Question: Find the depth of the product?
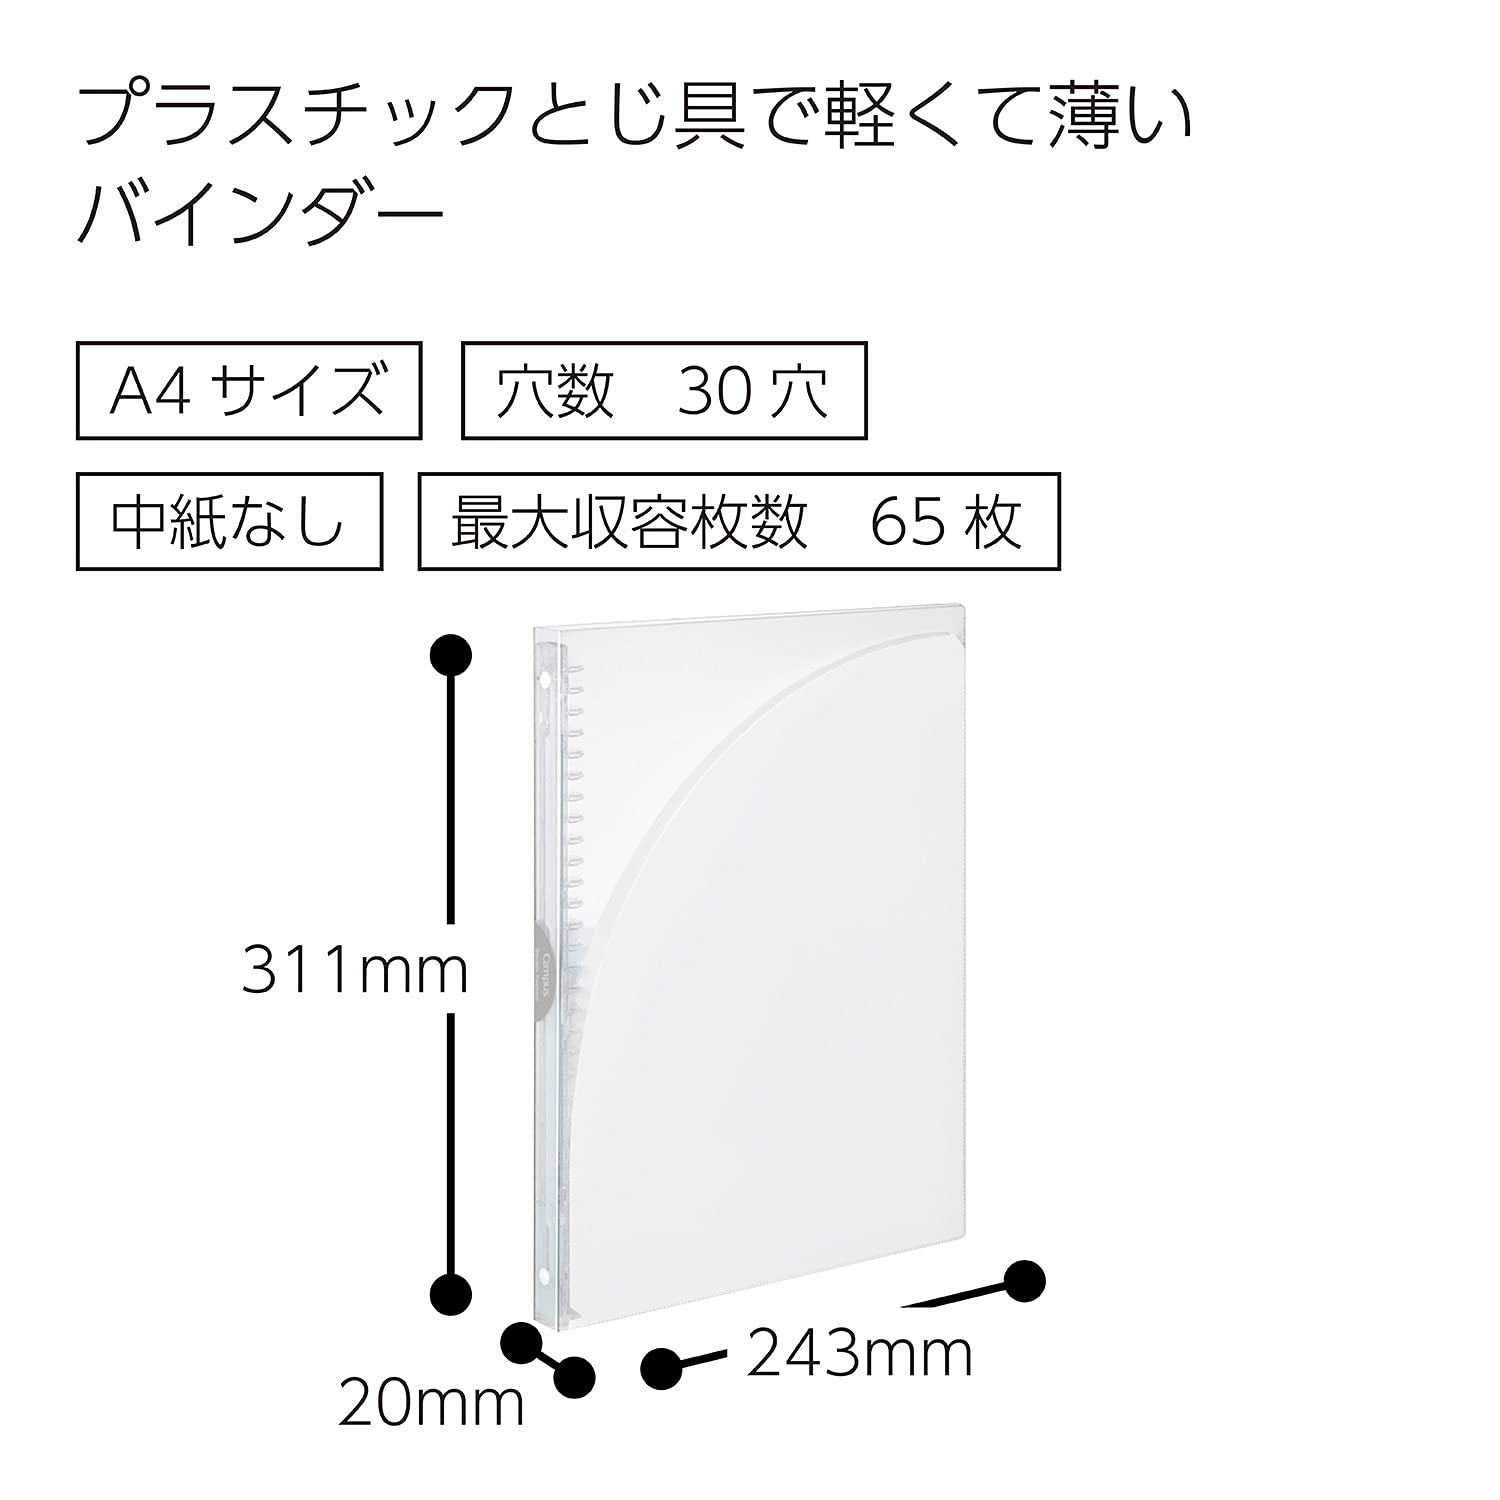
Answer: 3111.0 millimetre